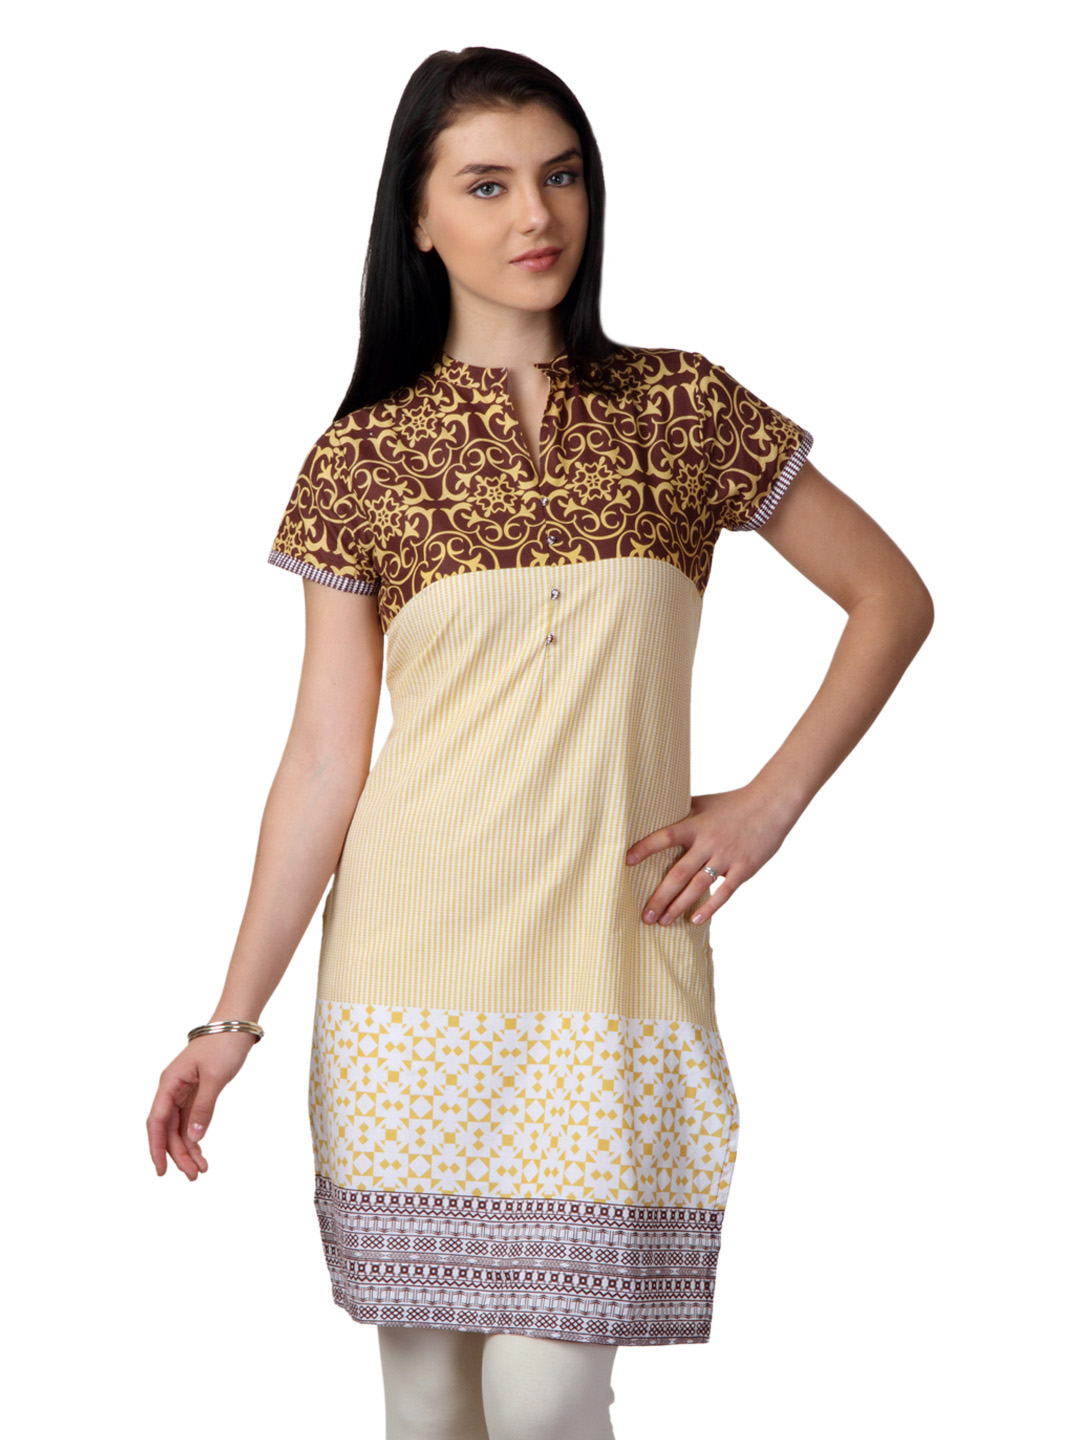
Vishudh Women Brown & Yellow Kurta
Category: Apparel / Topwear / Kurtas
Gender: Women
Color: Brown
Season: Summer 2012
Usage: Ethnic